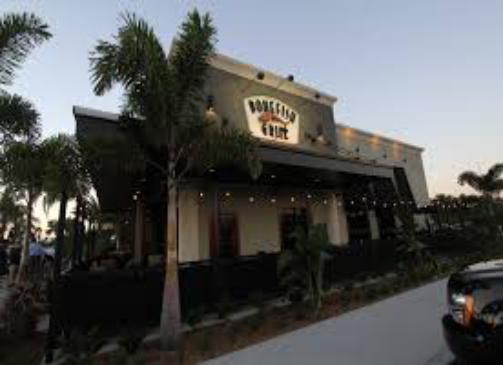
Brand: Bonefish Grill
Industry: Others